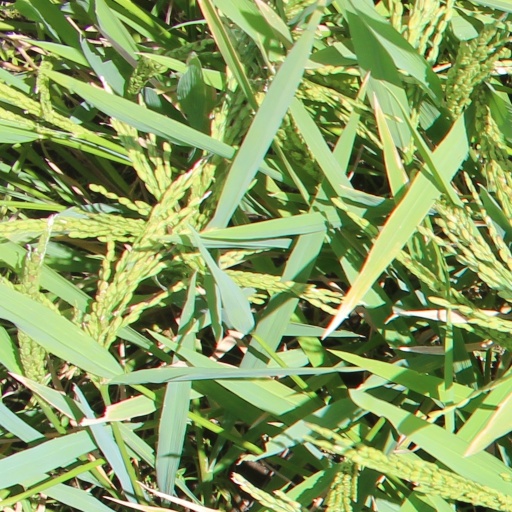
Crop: rice